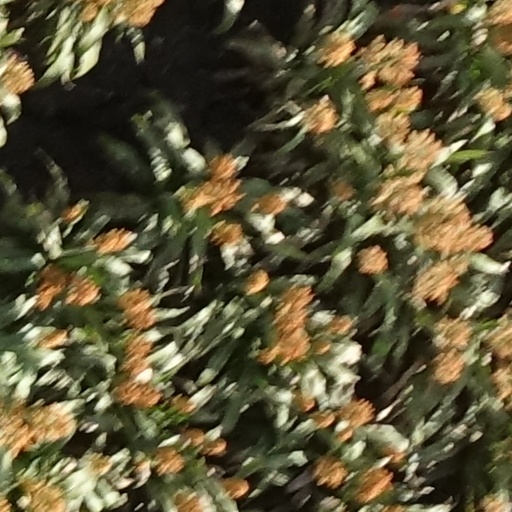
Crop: sorghum